Sports et divertissements

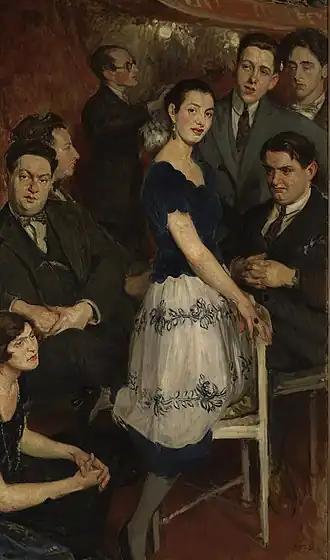
Pianist Marcelle Meyer (center) with members of Les Six in 1921

Initial response to "Sports et divertissements" was muted due to the exclusive nature of its original publication. When the first commercial performing edition appeared in 1926, Satie was dead and his growing reputation as a serious composer had been tarnished by the widespread critical condemnation of his last work, the Dada ballet "Relâche" (1924). While Satie's music faded from Parisian concert programs of the late 1920s and early 1930s, "Sports" quietly circulated among musicians and faithful fans, some of whom immediately recognized its importance. Darius Milhaud called it "One of the most characteristic works of the modern French School," and in 1932 biographer Pierre-Daniel Templier proclaimed that the spirits of Satie and of French music were "prodigiously alive" in its pages. Some early enthusiasts looked to Japanese art to find antecedents to its miniaturist craft. Composer Charles Koechlin compared "Sports" to netsuke and pianist Alfred Cortot remarked on its haiku qualities. In the English-speaking world the piece received its first significant boost after World War II from Rollo H. Myers' biography "Erik Satie" (1948), in which he ranked "Sports" with a handful of Satie compositions that are "outstanding and cannot be ignored by any student of contemporary music." Myers continued, "Satie here proves himself an artist of the finest quality, working to a scale which in itself would be a handicap to most writers, let alone musicians, but triumphing over his self-imposed limitations with the virtuosity of a marksman scoring a bull's-eye with each shot. On a miniature range, perhaps; but is artistry a matter of dimensions?"